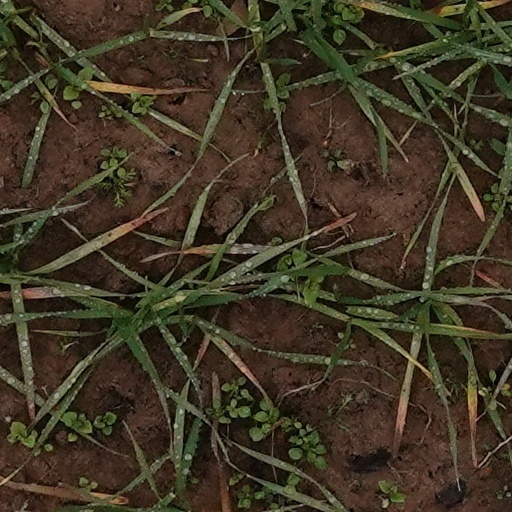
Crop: wheat